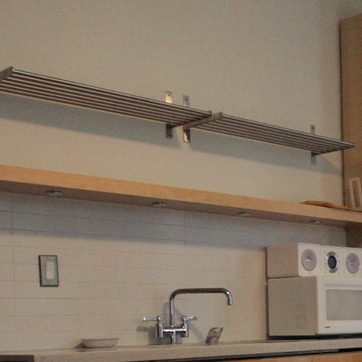
Material: painted